University of the Cordilleras

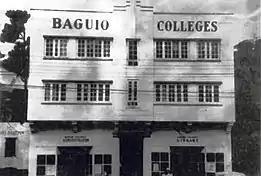
Antipolo Building along Session Road

The grade school department opened in 1946 and the high school department opened the following year. The growing population led to the construction of the campus along Hamada Road. When the buildings at the main campus at Governor Pack Road were finally completed, the grade school and high school department became a laboratory school.